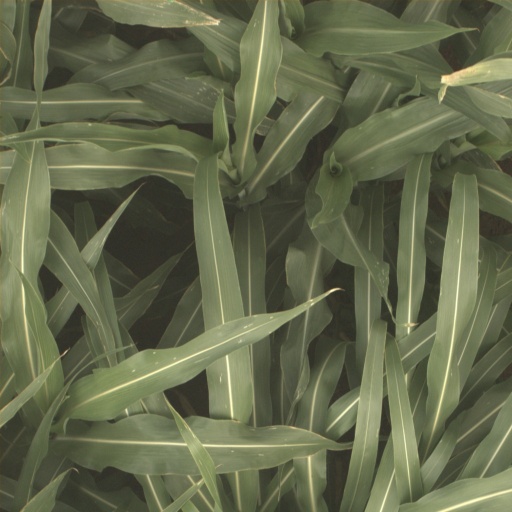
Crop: sorghum